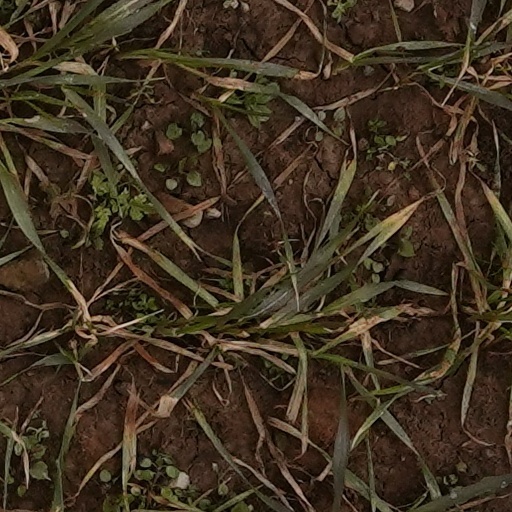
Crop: wheat